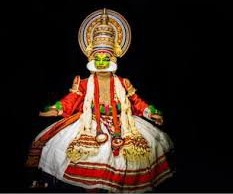
Dance form: kathakali